M9 motorway (Ireland)

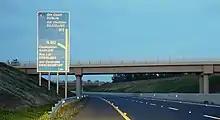
Carlow bypass/N80 junction

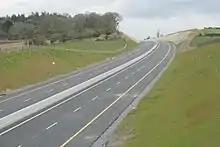
M9 Carlow bypass under construction in March 2008

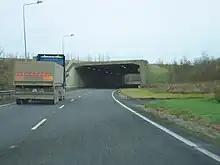
M9 northbound passes under the M7 and merges

Transport Infrastructure Ireland (TII) is constructing Motorway Service Areas at approximately 60 kilometre intervals along each of Ireland's interurban routes. Under this plan, the M9 has three such areas. The first is located near the M7/M9 interchange between Junctions 2 and 3. The second is located on the outskirts of Carlow, at junction 5. The third is located south of Carlow near Paulstown, at Junction 7. The (see here, p. 25). The EIS for the M9 Kilcullen Motorway Service Area is available at the TII website (scroll down to the bottom here).